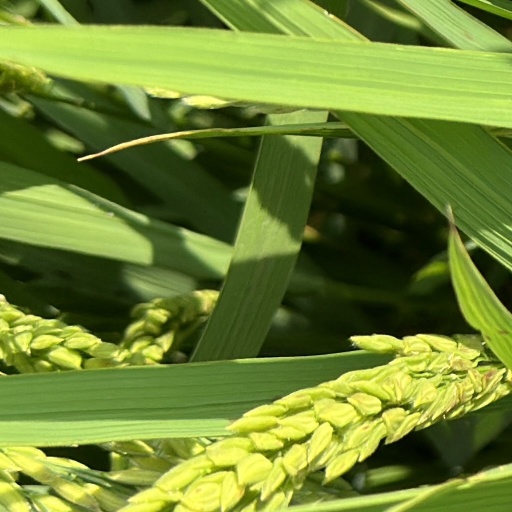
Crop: rice